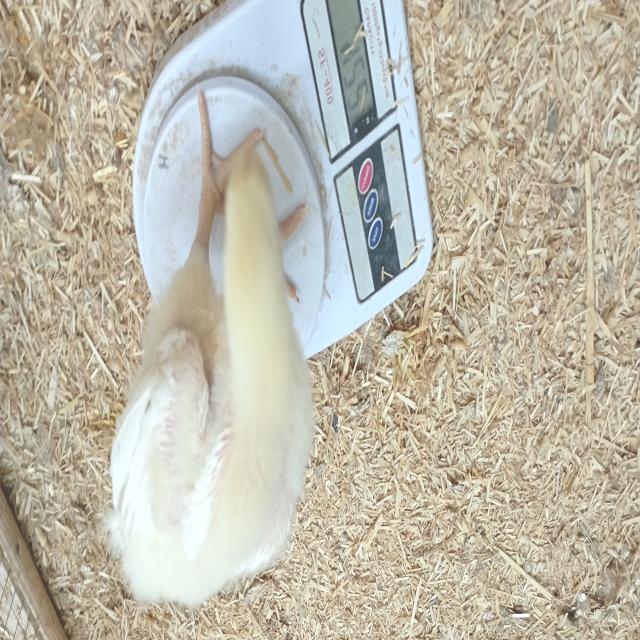
Weight: 422 g